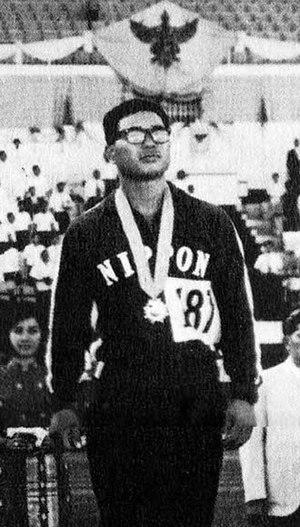
Yoshihisa Ishida est un athlète japonais, spécialiste du lancer du poids et du lancer du marteau.